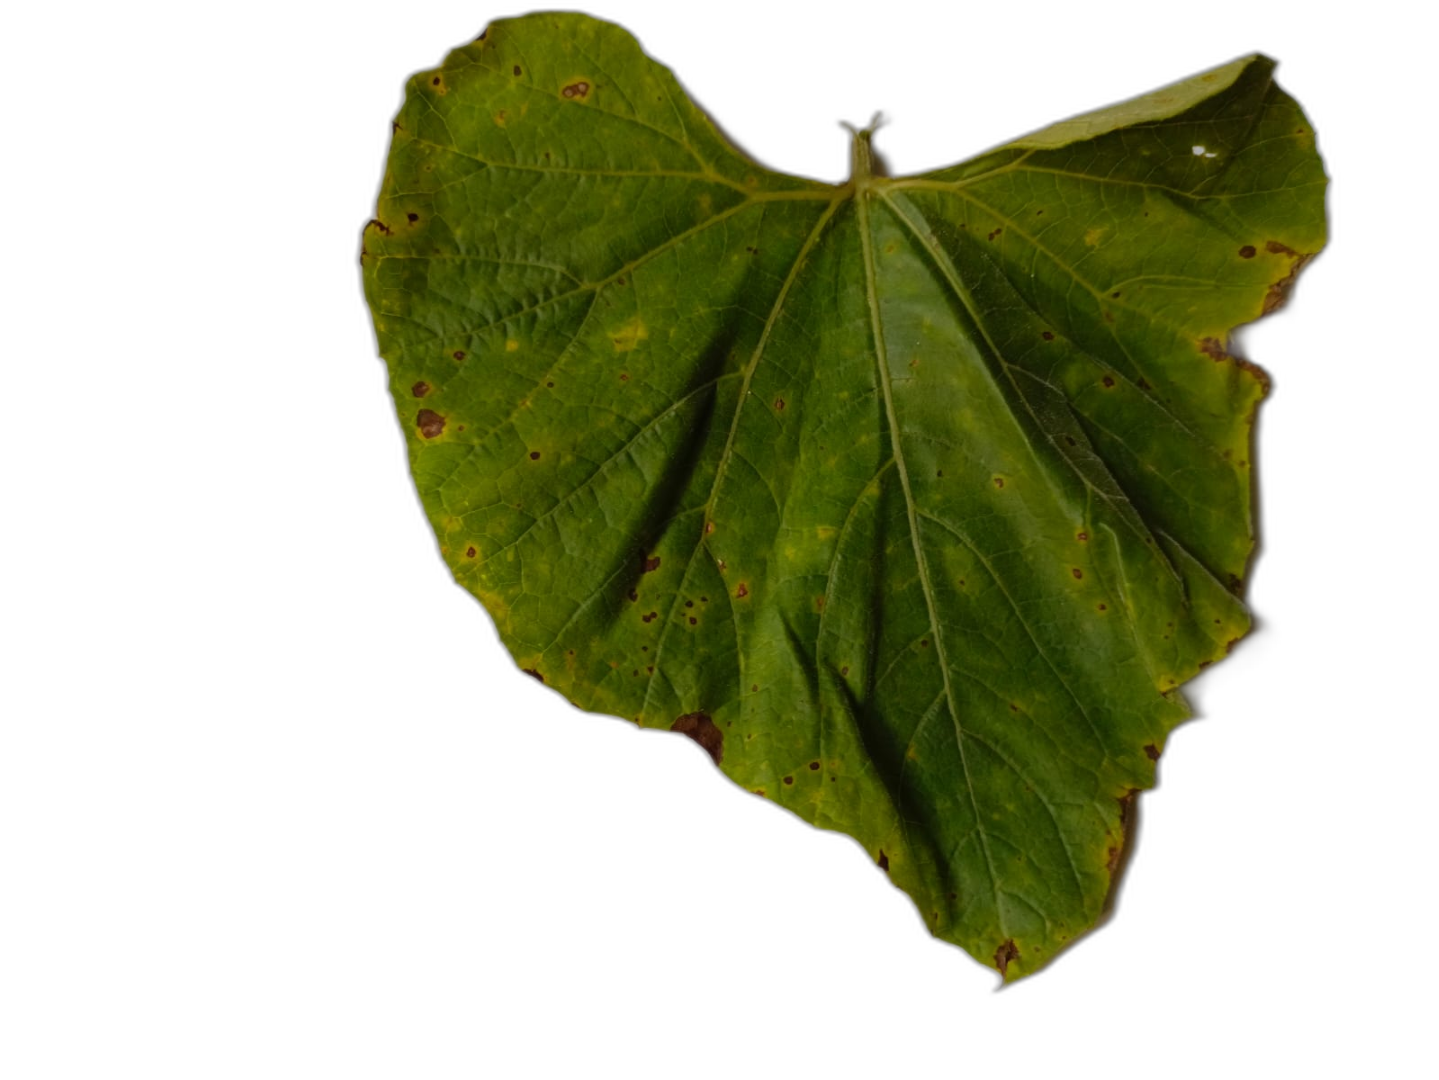
Crop: Bottle Gourd
Label: Anthracnose